SMS Seeadler (1915)

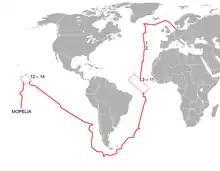
Route of SMS "Seeadler" and locations of ships engaged (1–2 North Atlantic, 3–11 Mid-Atlantic, 12–14 Pacific)

Sixteen ships, totalling 30,099 tons, were captured by "Seeadler" between 21 December 1916 and 8 September 1917. Unless otherwise noted, all vessels in the list were steamships.